Death Before Dishonor (2023)

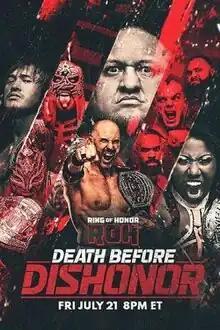
Promotional poster featuring all the reigning ROH champions

The 2023 Death Before Dishonor was a professional wrestling pay-per-view event produced by American promotion Ring of Honor (ROH). It was the 20th Death Before Dishonor and took place on July 21, 2023, at the CURE Insurance Arena in Trenton, New Jersey.